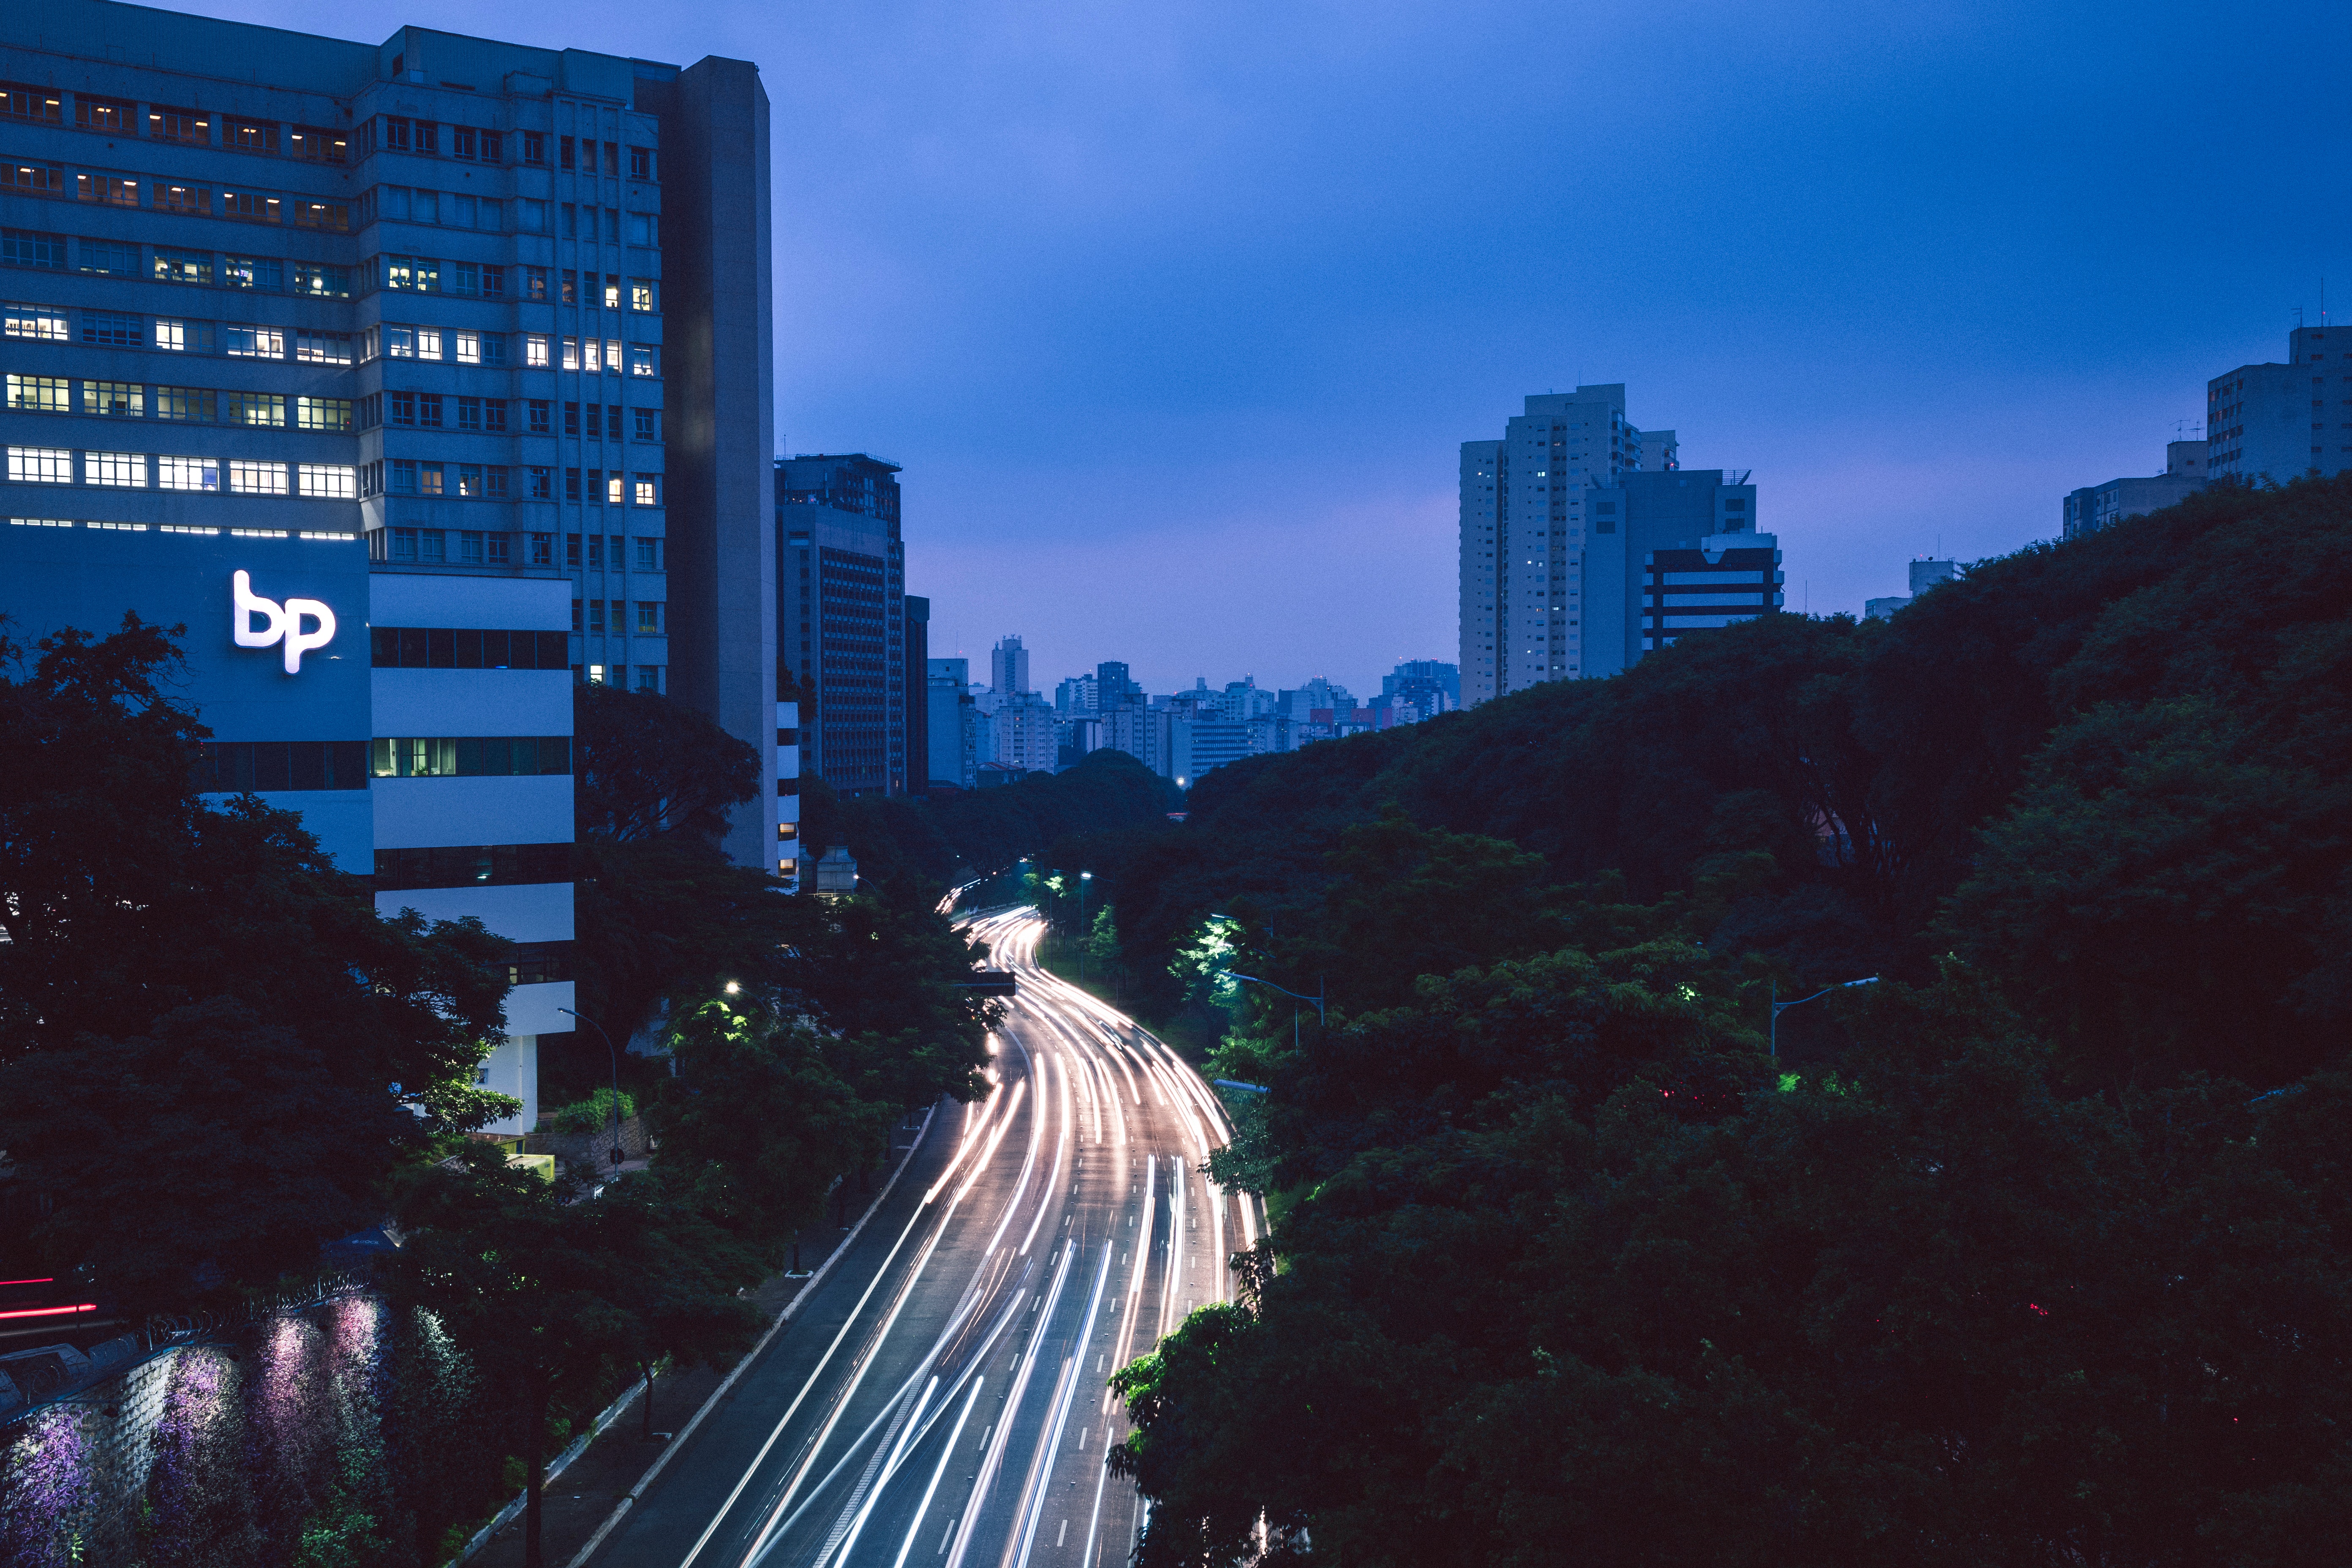
metropolitan area, metropolis, city, sky, urban area, cityscape, blue, human settlement, daytime, light, architecture, transport, road, skyscraper, highway, tower block, night, infrastructure, skyline, freeway, tree, downtown, building, traffic, street, photography, cloud, landscape, screenshot, world, dusk